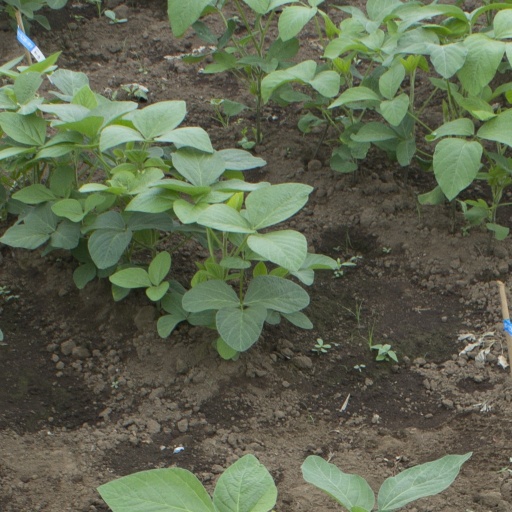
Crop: soybean